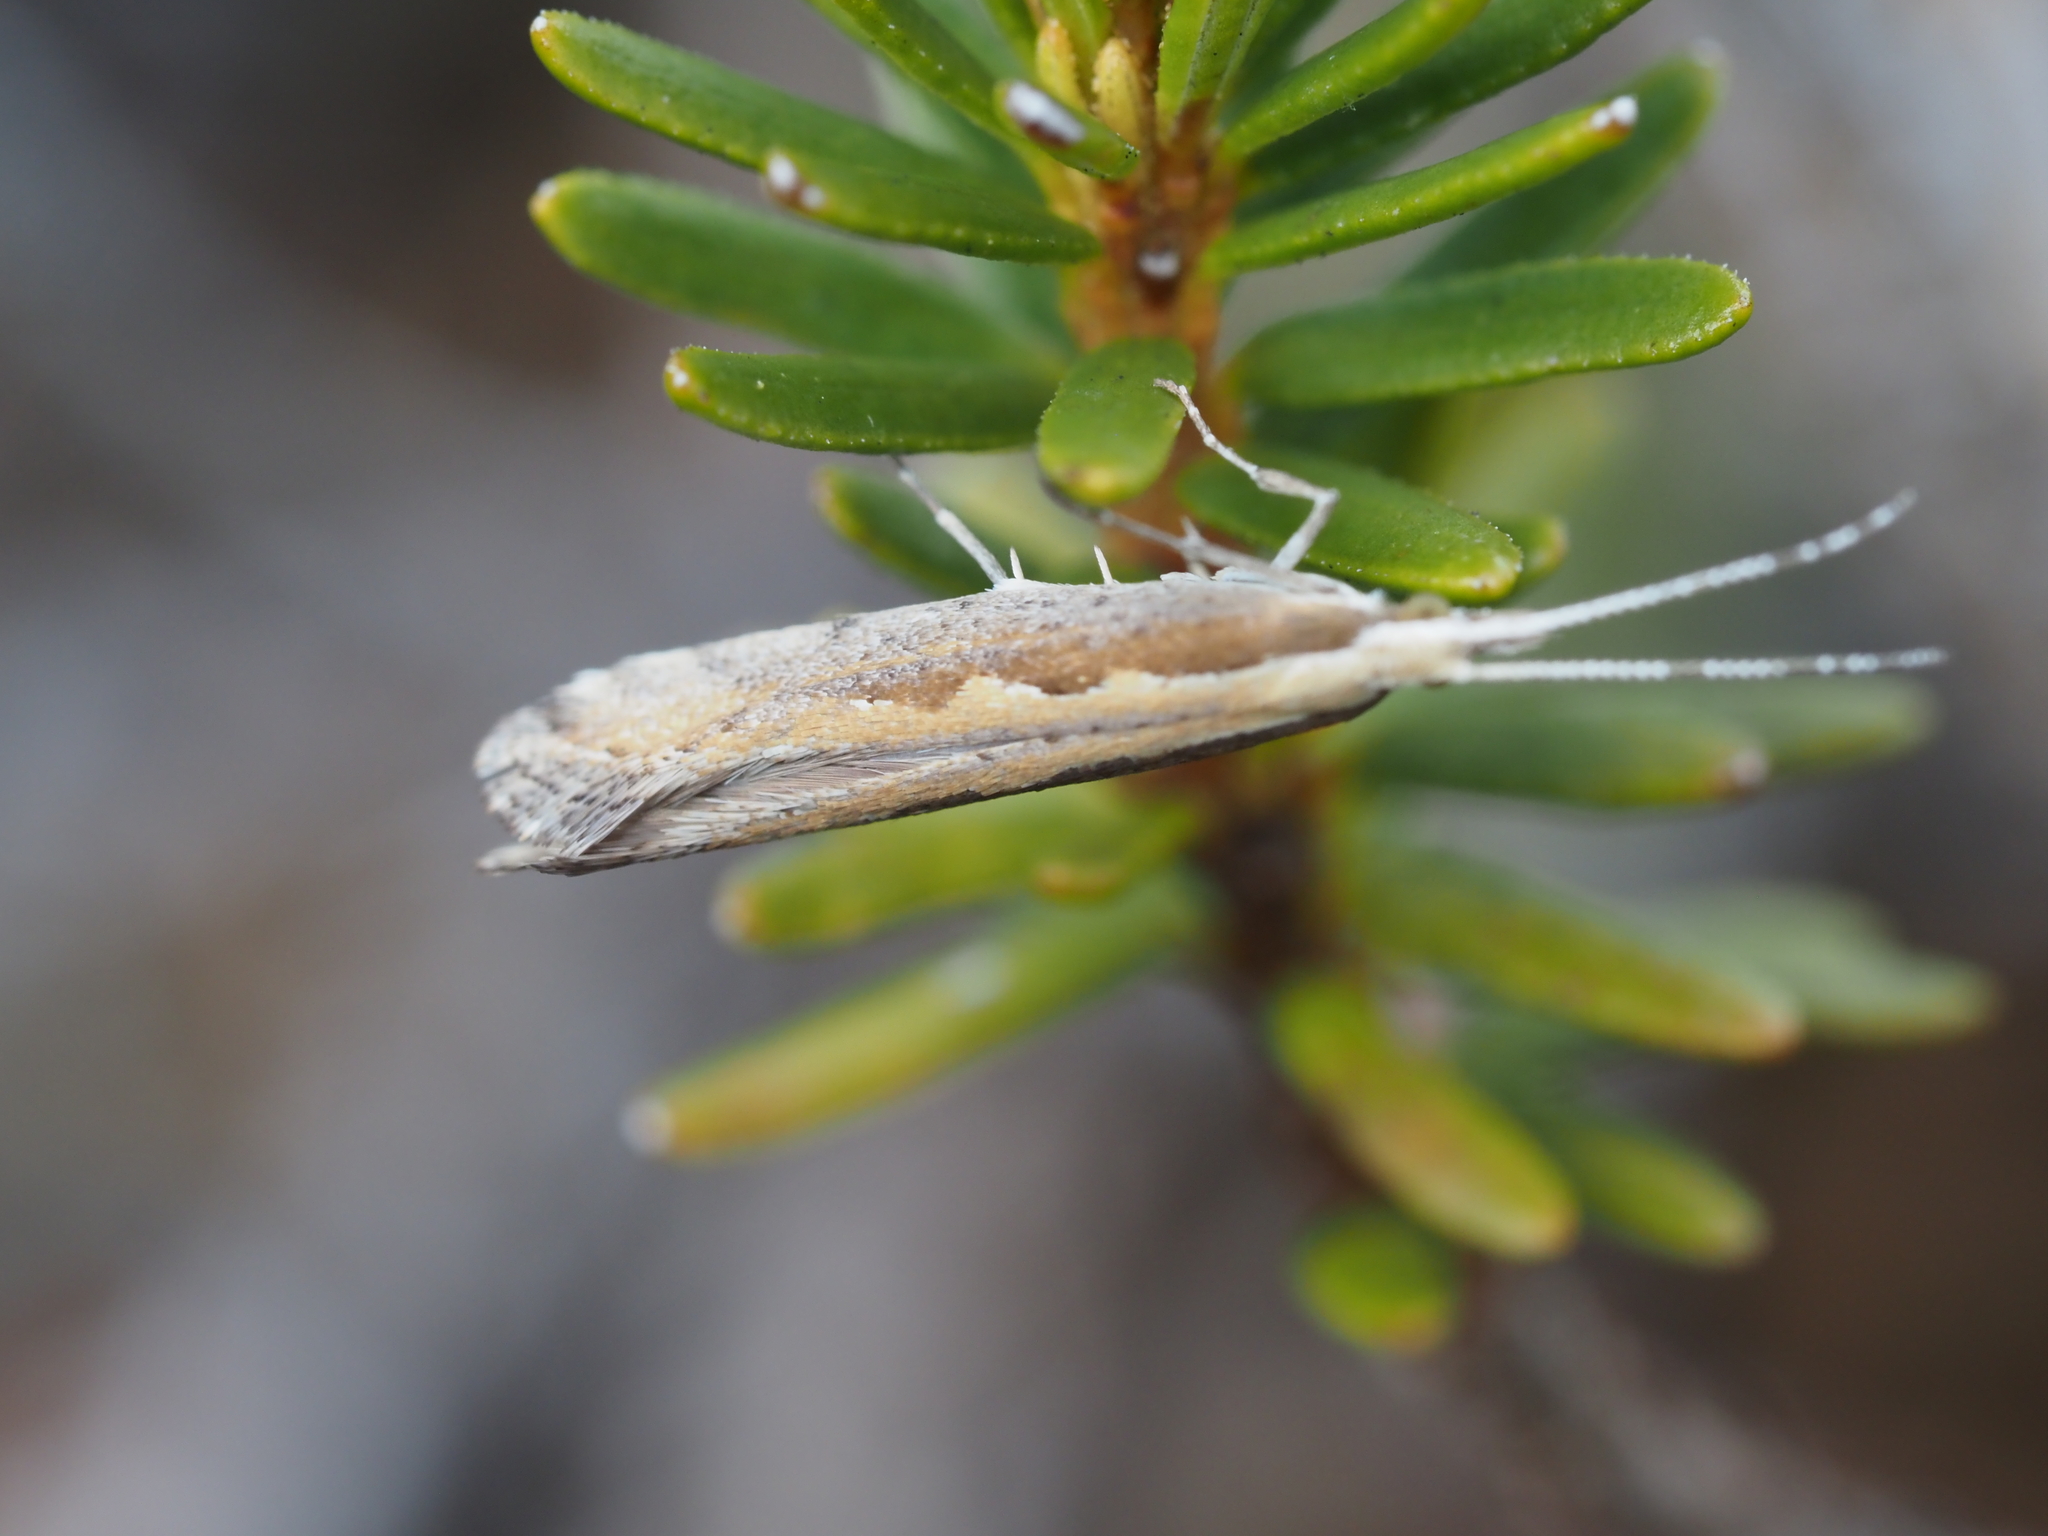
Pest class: diamondback_moth